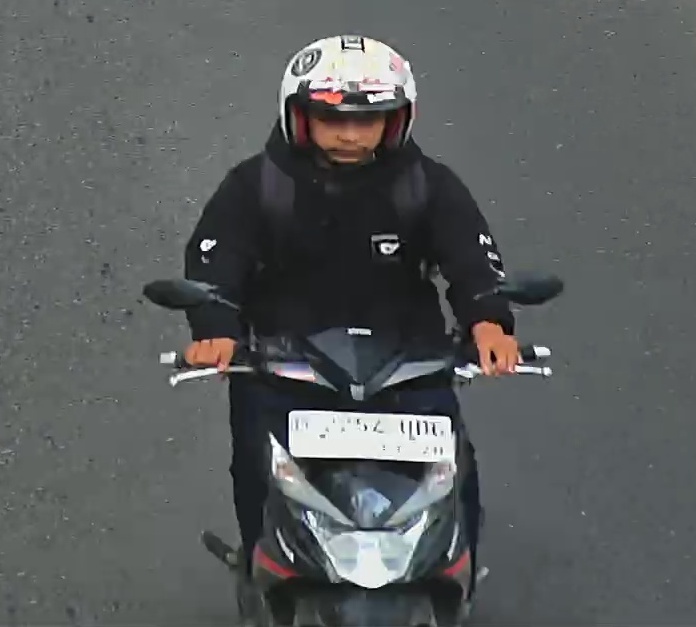
person-with-helmet: 1
person-without-helmet: 0